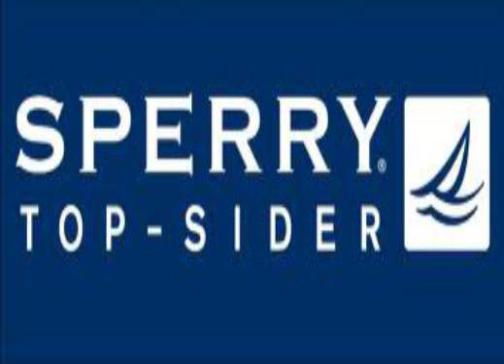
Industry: Clothes